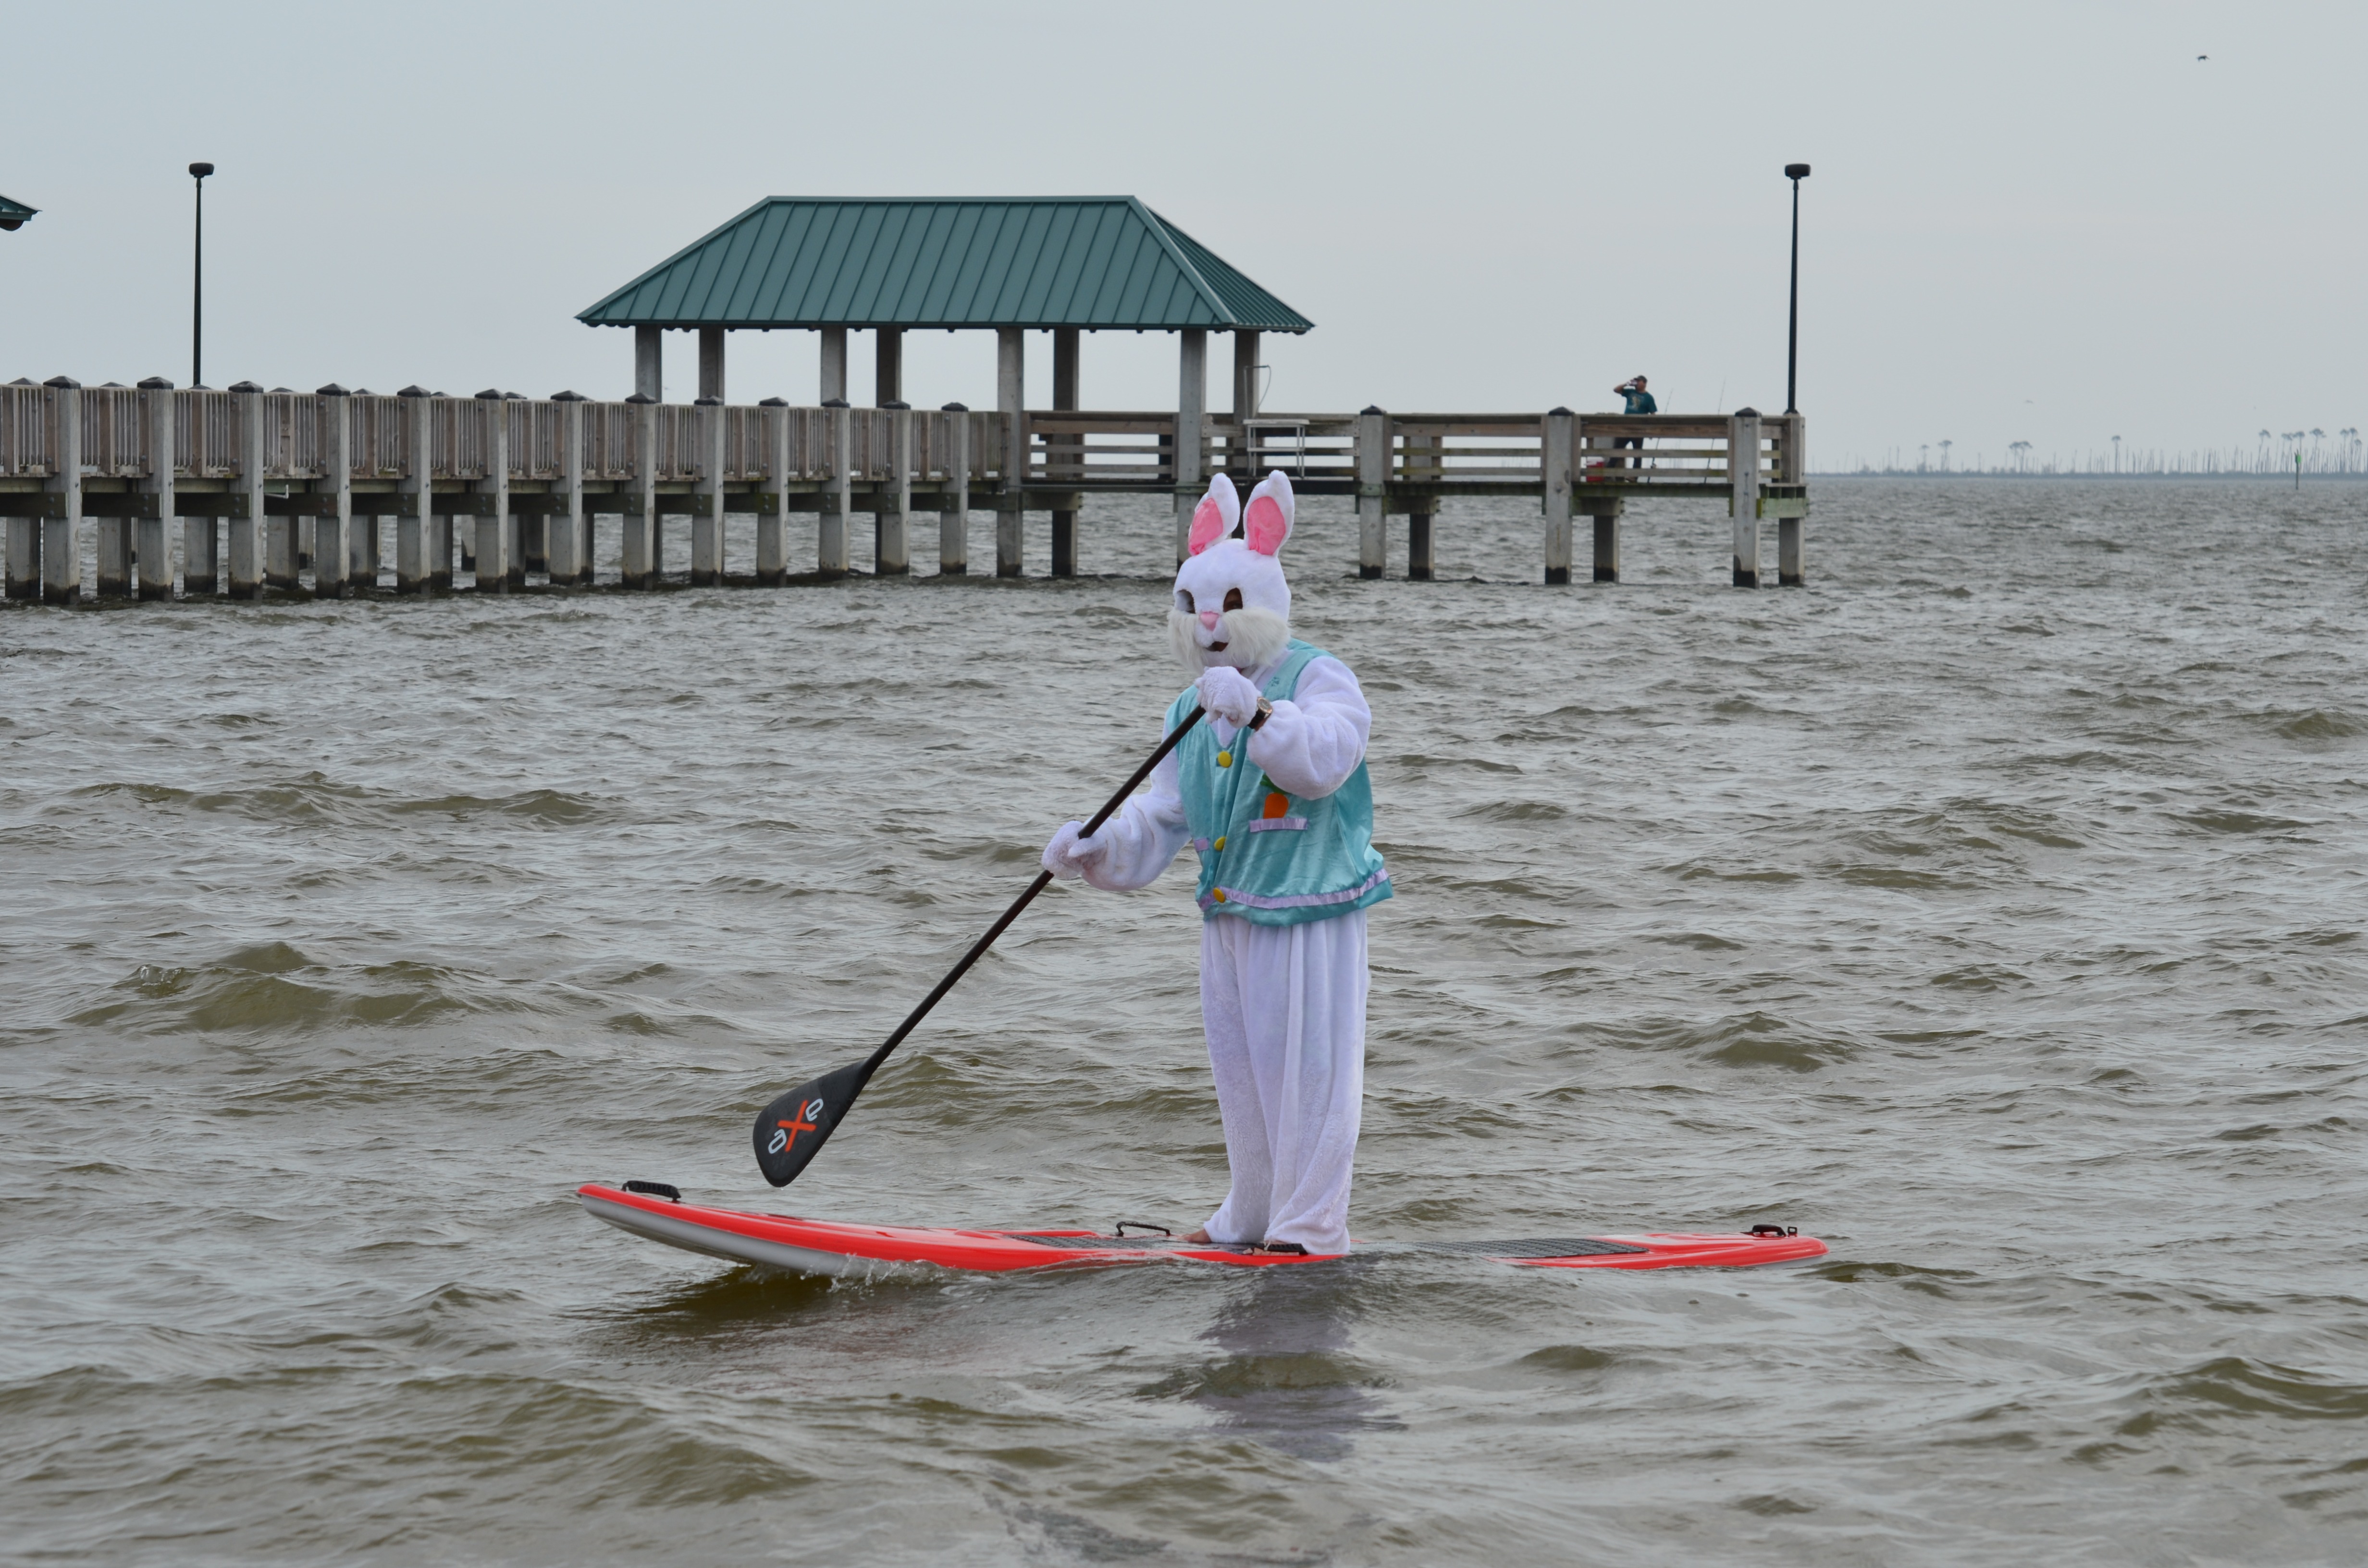
sea, water, outdoor, board, boat, adventure, wind, surf, paddle, vehicle, sailing, mammal, exercise, activity, paddle board, sports, boating, windsurfing, boarding, paddling, paddleboard, easter, bunny, canoeing, water sport, stand up paddle surfing, surface water sports, canoe sprint